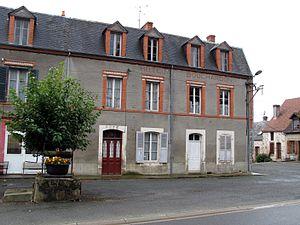
Nouziers est une commune française située dans le département de la Creuse en région Nouvelle-Aquitaine.